Nashville (2012 TV series)

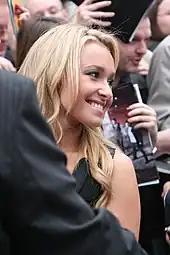
Hayden Panettiere stars as Juliette Barnes

In addition to the main cast, several actors appeared in "Nashville" in supporting roles. The most notable are Judith Hoag as Tandy Hampton, Rayna's sister, the daughter and protégée of Lamar Wyatt, who plays referee to Rayna and Lamar; Sylvia Jefferies as Jolene Barnes (season 1, 3, and 5–6), Juliette's overprotective and overbearing mother, a drug addict who later commits a murder-suicide; Susan Misner as Stacy (season 1), a veterinarian and Deacon's girlfriend; Keean Johnson as Colt Wheeler (seasons 2–4), Luke's son and a love interest for Maddie; Chaley Rose as Zoey Dalton (seasons 2, 3, and 4), Scarlett's childhood best friend who moves to Nashville, and starts dating Gunnar; Aubrey Peeples as Layla Grant (seasons 2–4), a runner-up in a singing competition and a new singer in Nashville who is a new rival for Juliette. She gets dropped from the label, after her single tanks, though she strikes up a romance with Will, and they eventually get engaged. She is a participant in a reality show featuring her and Will, and their impending nuptials; Laura Benanti as Sadie Stone (season 3), a country star who is a friend of Rayna's; Brette Taylor as Pam (season 3), as Luke's new backup singer; Derek Hough as Noah West (seasons 3 & 4), an actor who lands a role about a famous country singer; Kimberly Williams-Paisley as Margaret "Peggy" Kenter (seasons 1 & 2), Teddy's former co-worker at the credit union who helped him hide his embezzlement. They begin dating after Teddy and Rayna separate and marry after she lies to Teddy that she is pregnant. She is shot and killed while someone was attempting to kill Teddy; Michiel Huisman as Liam McGuinnis (seasons 1 & 2), Rayna's new music producer, who also has a brief fling with Rayna and Scarlett; Jay Hernandez as Dante Rivas (season 1), Jolene's sober companion and Juliette's lover, who, after attempting to blackmail Juliette, is killed by Jolene in a murder-suicide; Charlie Bewley as Charles Wentworth (season 2), a married confident business man, who owns many radio stations across the country, and has an affair with Juliette; Alexa PenaVega as Kiley (season 3), Gunnar's first love who is now a struggling single mother; Dana Wheeler-Nicholson as Beverly O'Connor (seasons 2–4), Scarlett's abusive mother who has a strained relationship with her brother, Deacon; Christina Chang as Megan Vannoy (season 2), Deacon's lawyer at the beginning of season two; Deacon and Megan were in a romantic relationship in season two until Deacon found out that she cheated on him with Teddy; Nick Jandl as Caleb Rand (seasons 3 & 4) as Deacon's doctor and a love interest of Scarlett's; Andi Rayne and Nora Gill as baby Cadence Barkley (seasons 3–6), Juliette and Avery's daughter.